Hugo Duminil-Copin

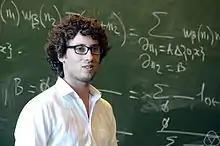
Duminil-Copin in 2014

Hugo Duminil-Copin (born 26 August 1985) is a French mathematician specializing in probability theory. He was awarded the Fields Medal in 2022.